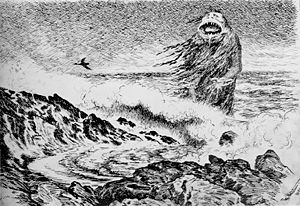
Lofotenfiskeriets historie / Den sorte død, opgang og krisetider / Variable markeder – kriser i 1600-tallet
Draugen var en søvætte, som fiskerne frygtede på havet.  I de vanskelige tider i 1600-tallet var overtro udbredt. Fiskerne forsøgte at påkalde drauger og marmæle. De forsøgte også at koge Bibelen i gedemælk tre torsdagsaftener på rad.[107]
Lofotenfiskeriets historie begynder omkring år 1000. Fiskeriet i Lofoten er et kommercielt sæsonfiskeri, som op til moderne tid har spillet en vigtig rolle for norsk økonomi, og har været Norges største eksporterhverv. Først blev fisken videreforædlet som tørfisk. Senere, i begyndelsen af 1700-tallet, blev tørring og saltning til klipfisk mere almindelig.